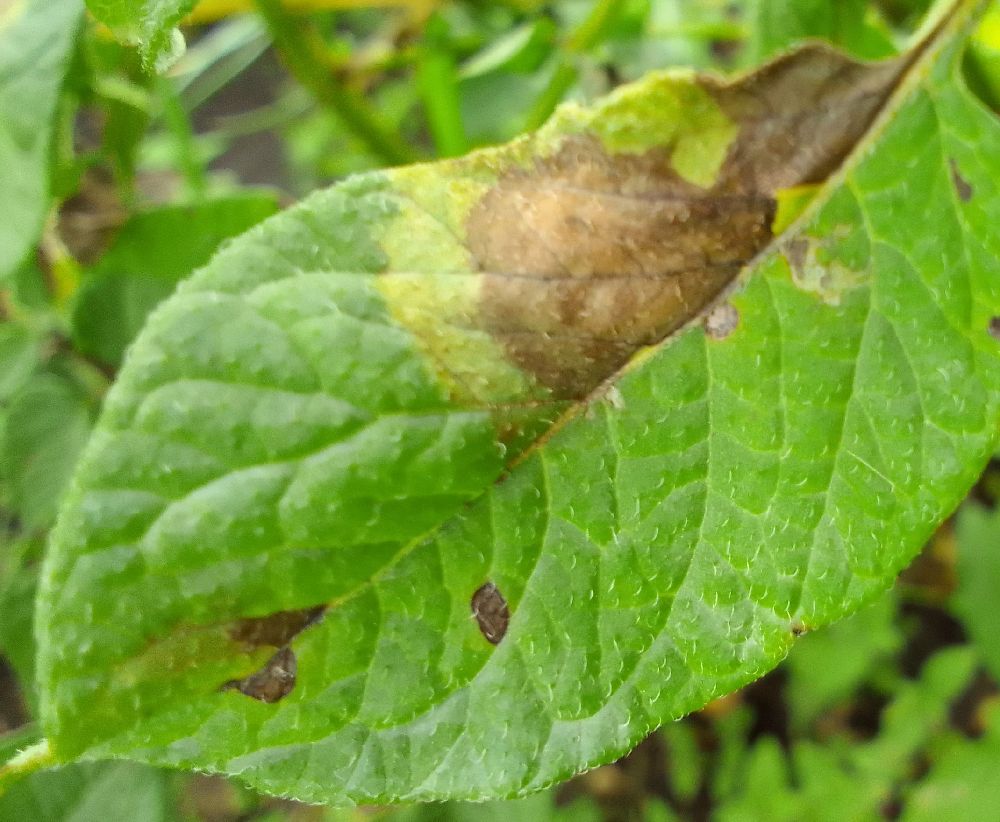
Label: Late blight